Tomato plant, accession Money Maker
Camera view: horizontal (90 deg, fisheye); turntable rotation: 90 degrees
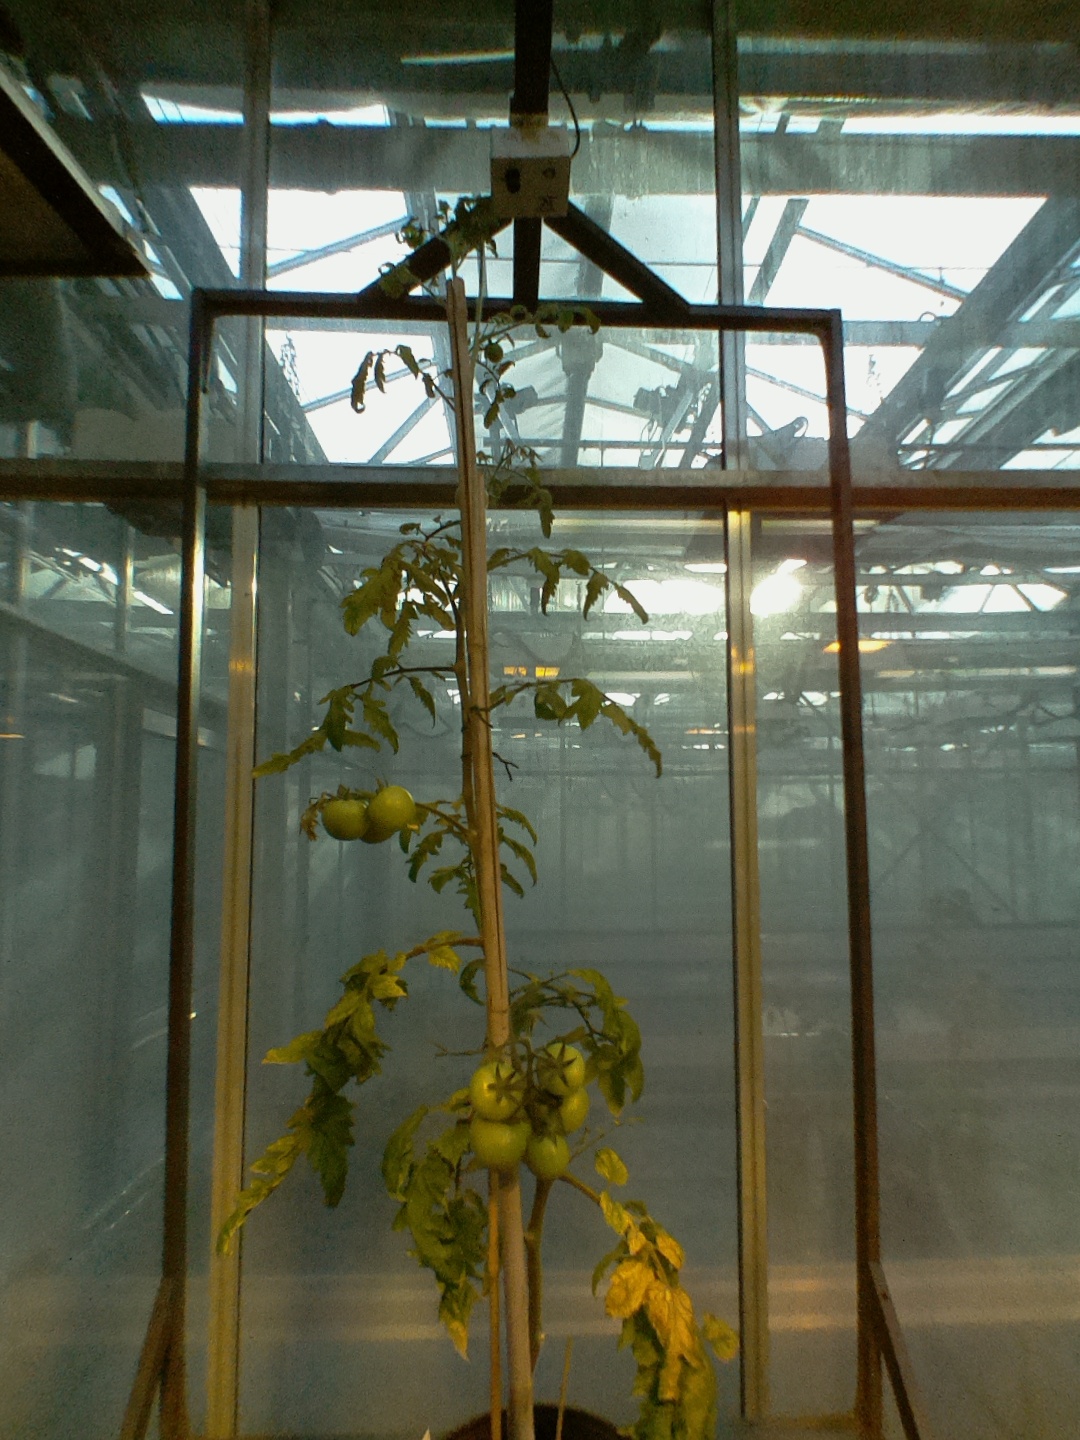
BBCH growth stage 78: 80% -90% of final fruit size